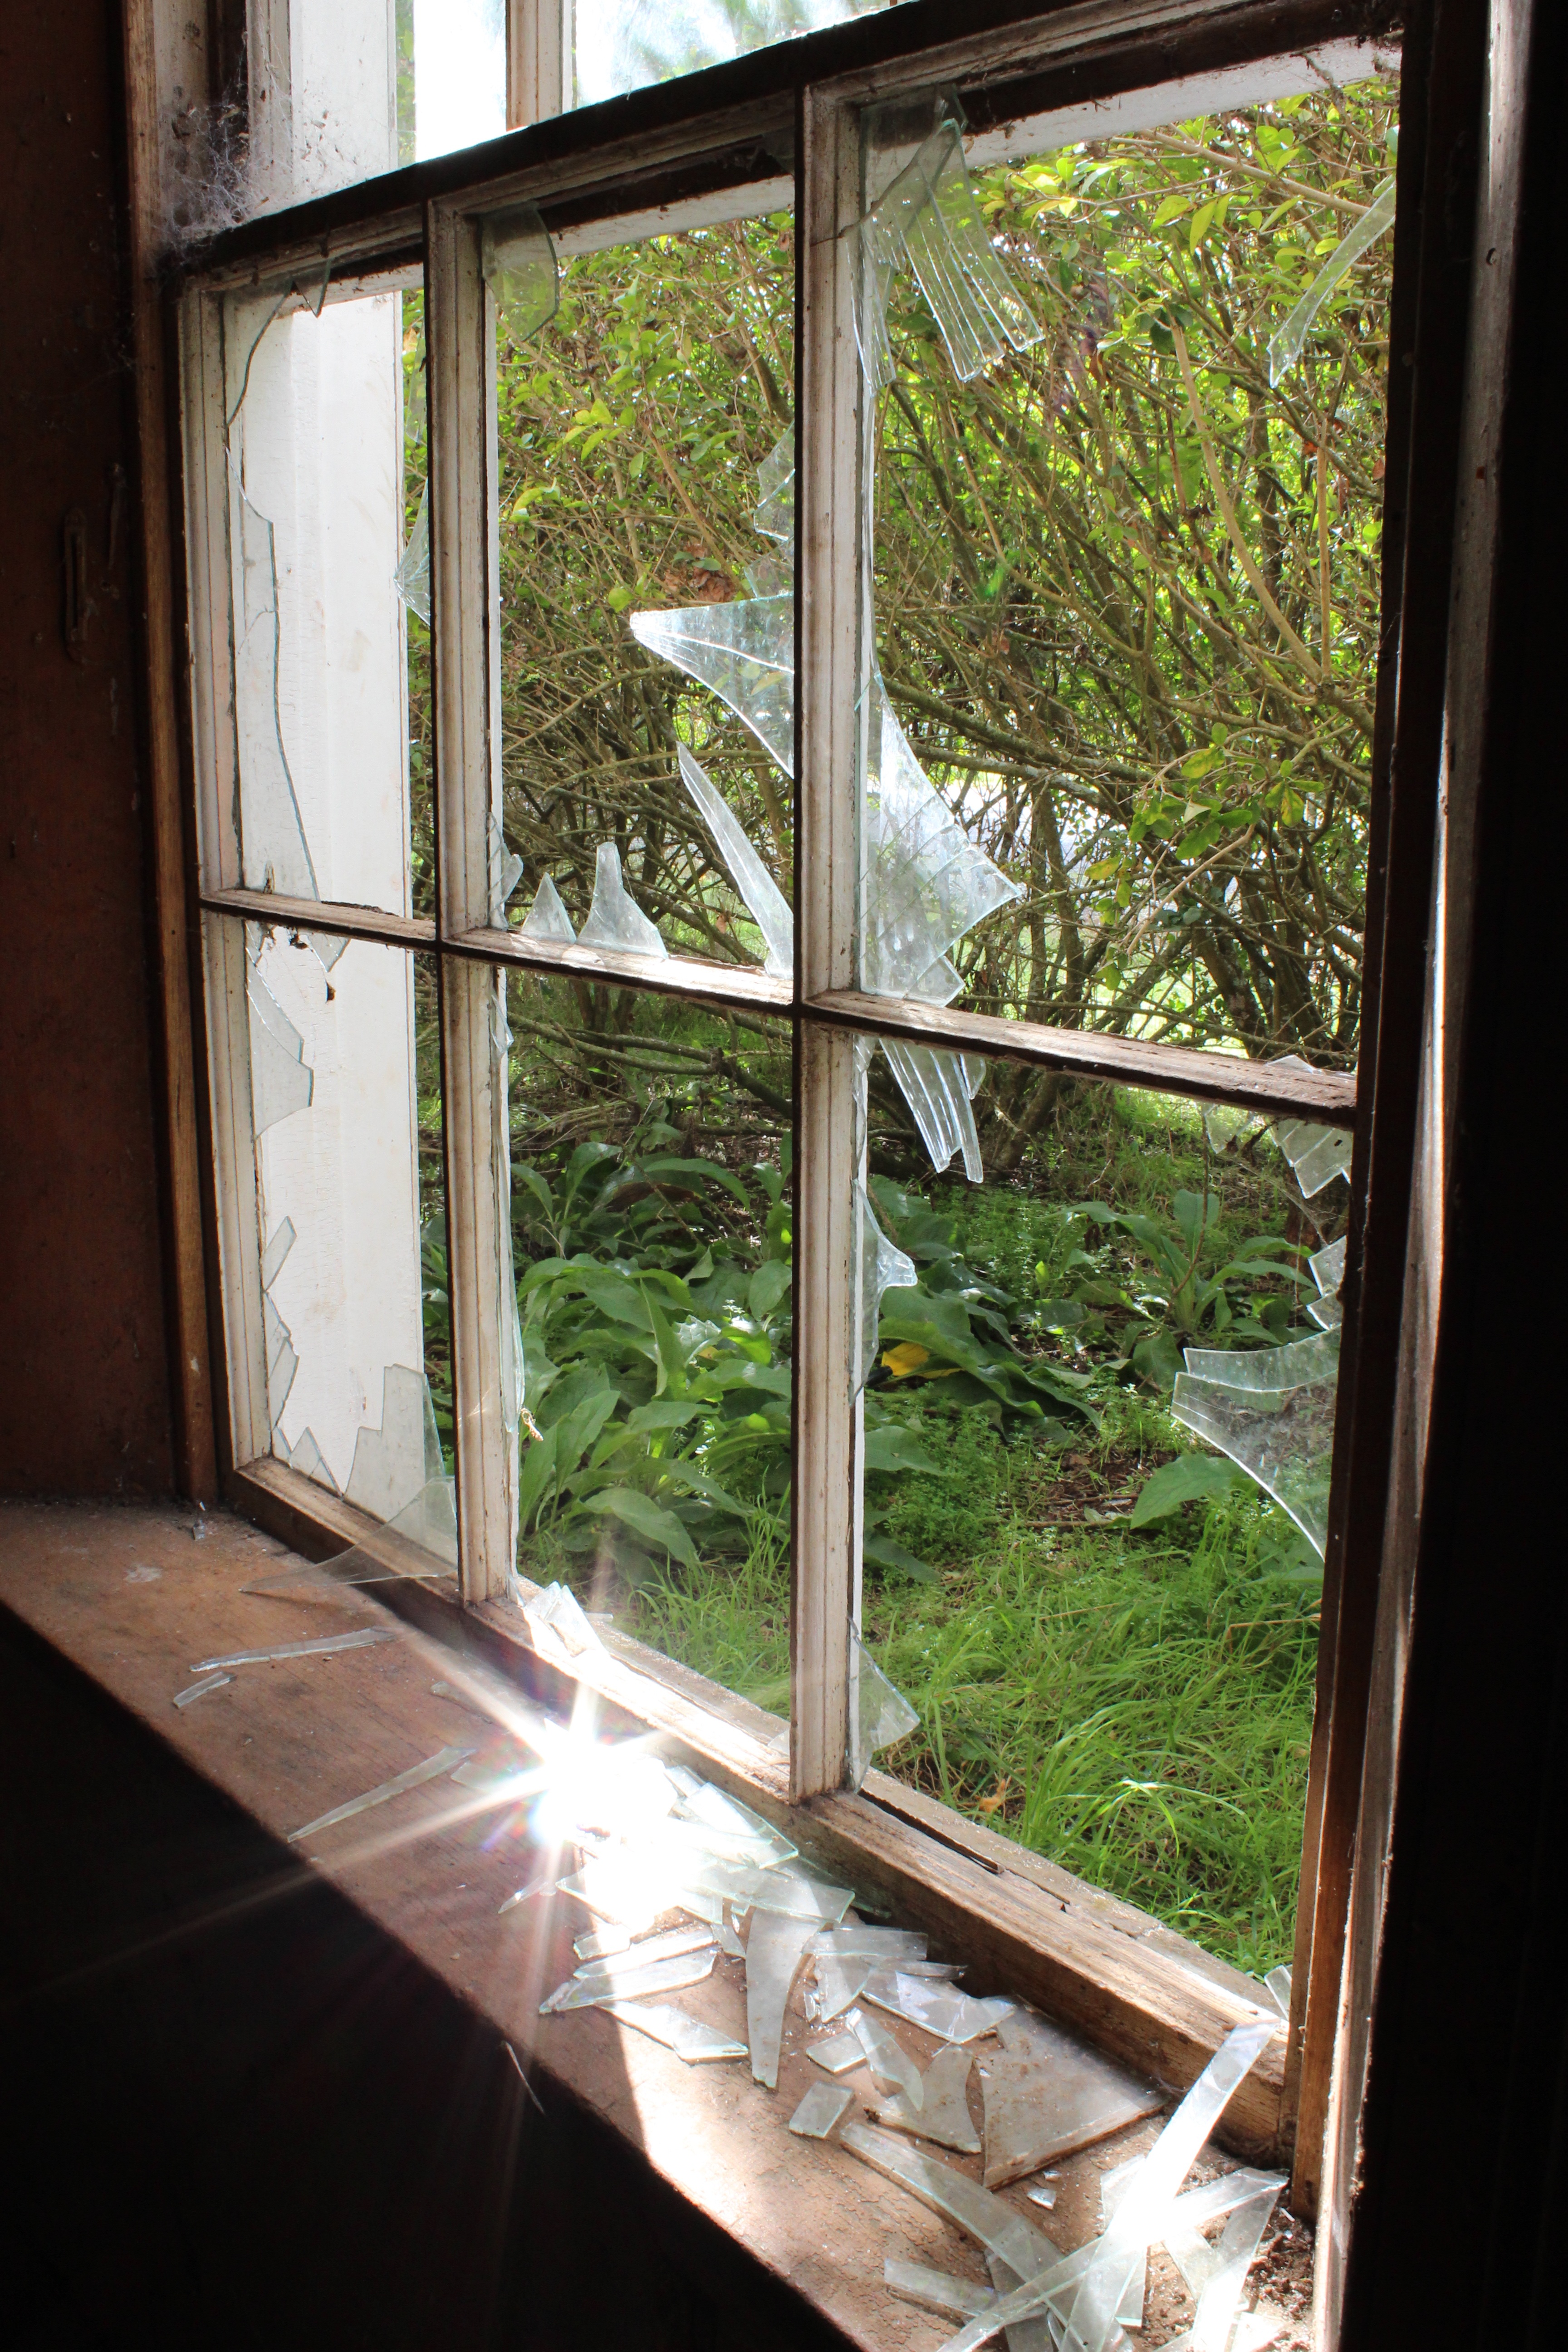
light, architecture, wood, house, sunlight, window, glass, old, spooky, home, dark, broken, frame, ancient, abandoned, dirty, grunge, empty, ruin, door, interior design, creepy, aged, broken window, outdoor structure